Shunzhi Emperor

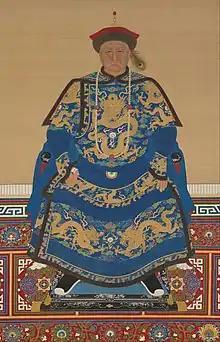
An official court portrait of Oboi, who on 5 February 1661 was named as the main regent to the newly enthroned Kangxi Emperor, who was only seven years old.

After Fulin came to rule on his own in 1651, his mother the Empress Dowager Zhaosheng arranged for him to marry her niece, but the young monarch deposed his new Empress in 1653. The following year Xiaozhuang arranged another imperial marriage with her Khorchin Mongol clan, this time matching her son with her own grand-niece. Though Fulin also disliked his second empress (known posthumously as Empress Xiaohuizhang), he was not allowed to demote her. She never bore him children. Starting in 1656, the Shunzhi Emperor lavished his affection on Consort Donggo, who, according to Jesuit accounts from the time, had first been the wife of another Manchu noble. She gave birth to a son (the Shunzhi Emperor's fourth) in November 1657. The emperor would have made him his heir apparent, but he died early in 1658 before he was given a name.